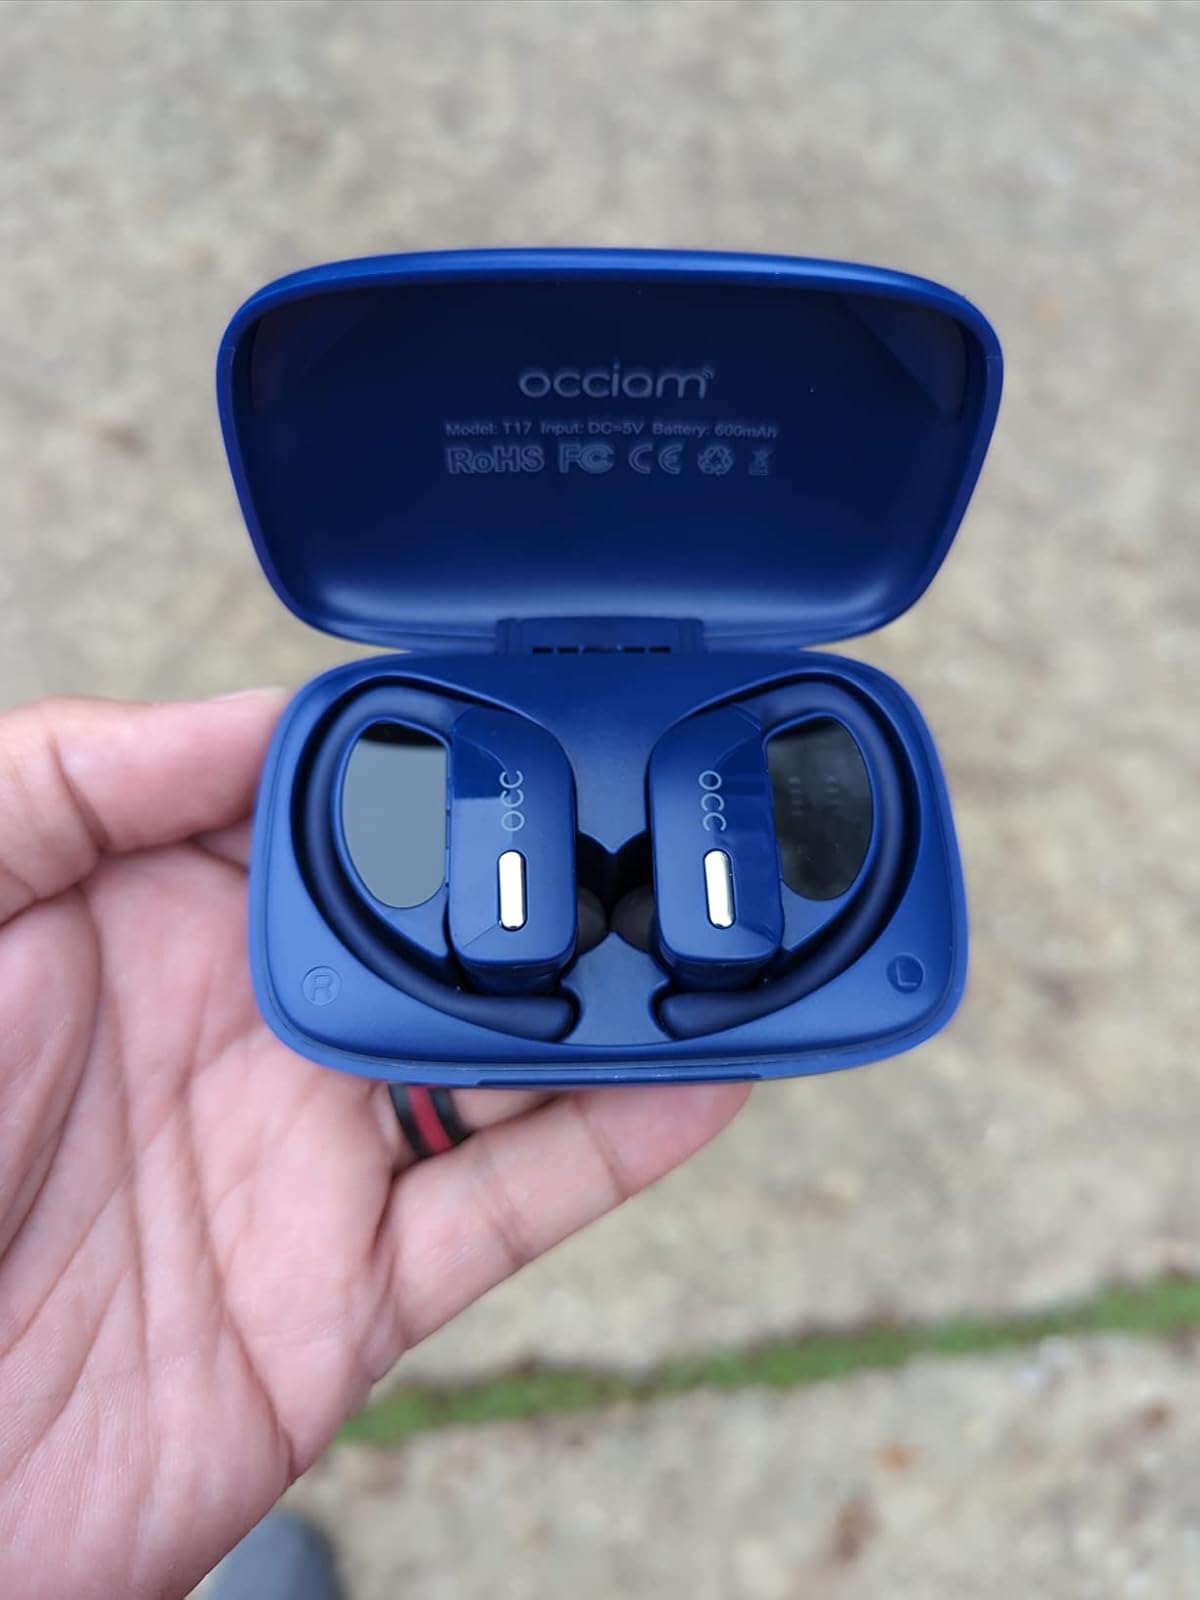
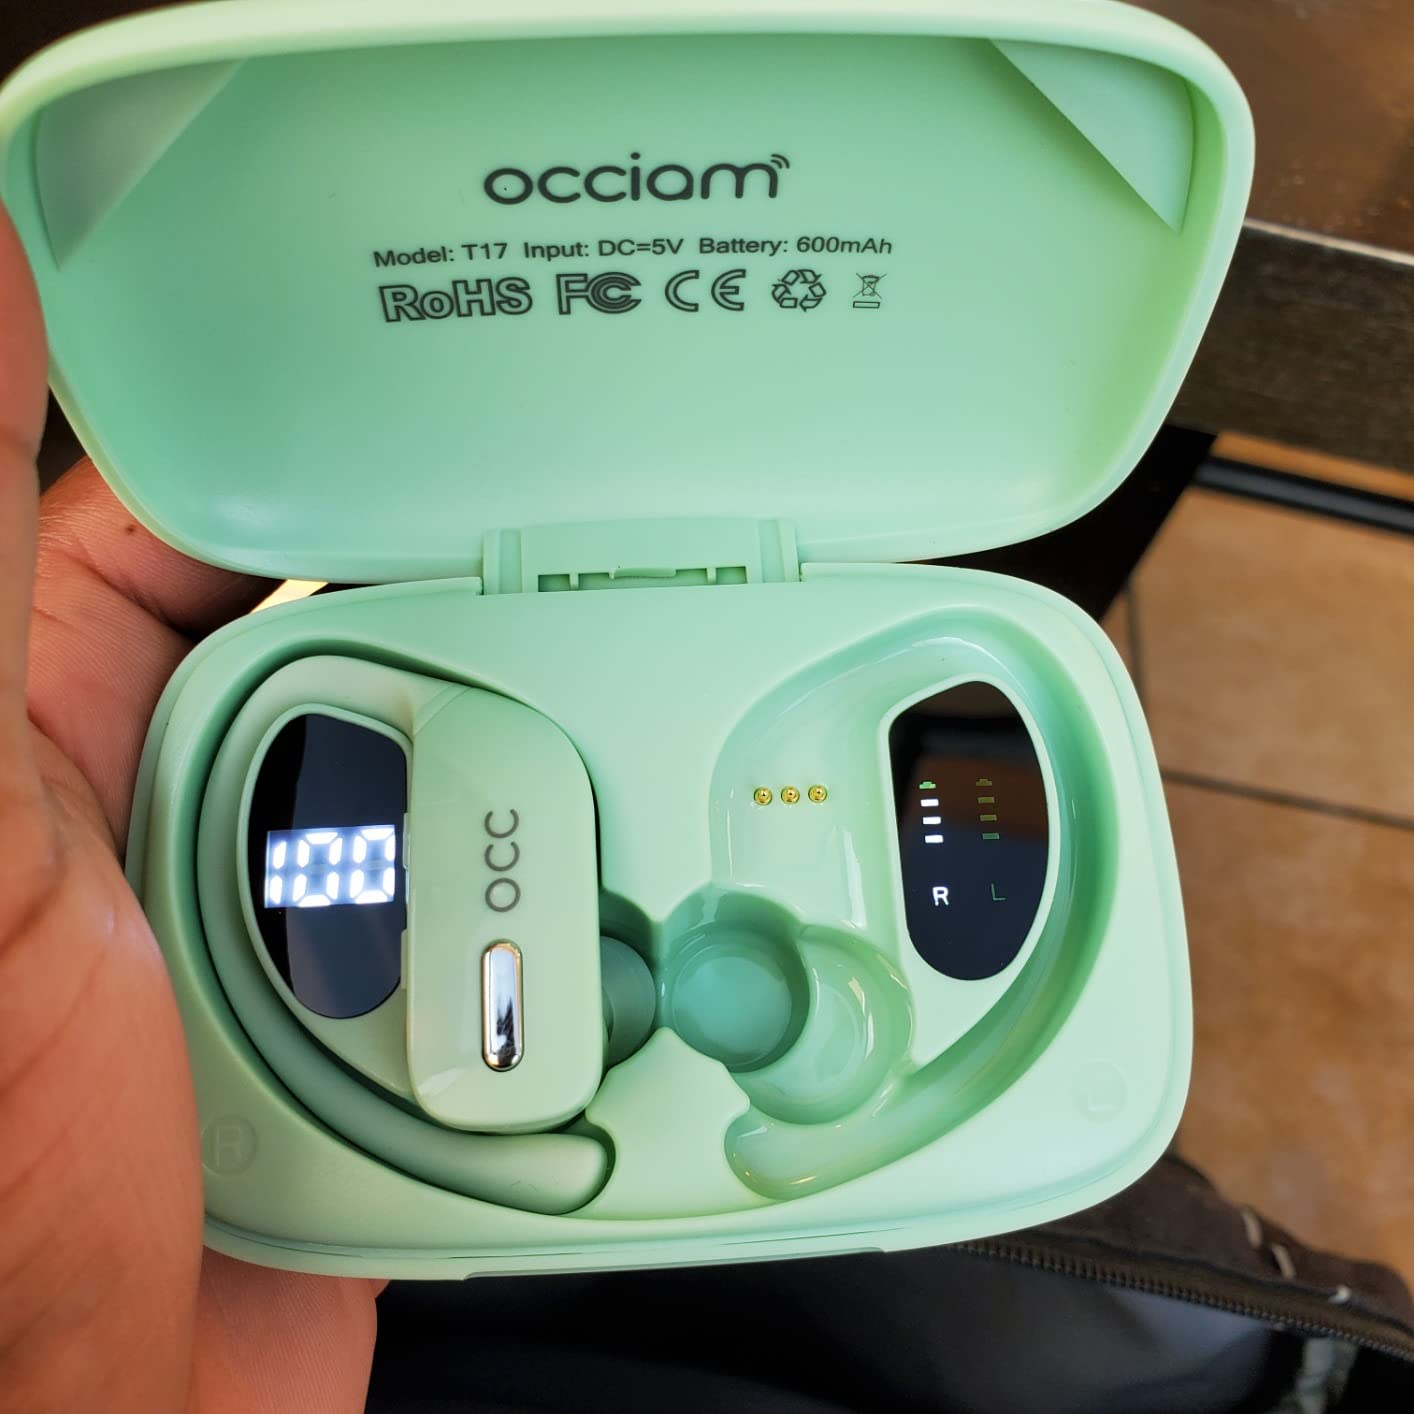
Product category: earbuds
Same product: no